List of reptiles of Guatemala

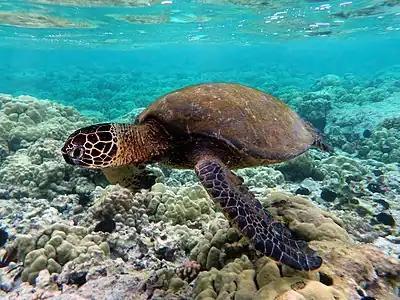
"Chelonia mydas"

Sea turtles (Cheloniidae) are a family of large tortoises found in all tropical seas and some subtropical and temperate seas. Sea turtles evolved from land turtles about 120 million years ago and are well adapted to life in the sea. Sea turtles eat mostly jellyfish, crustaceans and squid. There are 6 species worldwide, of which at least 5 are currently endangered.